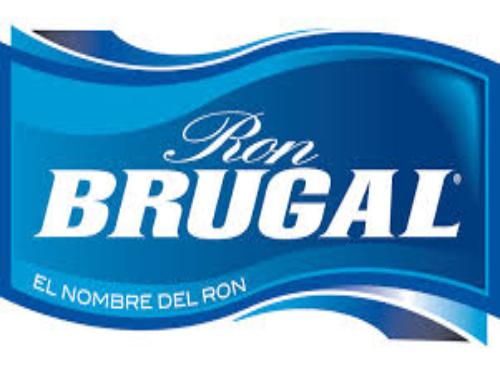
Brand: Brugal
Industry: Food